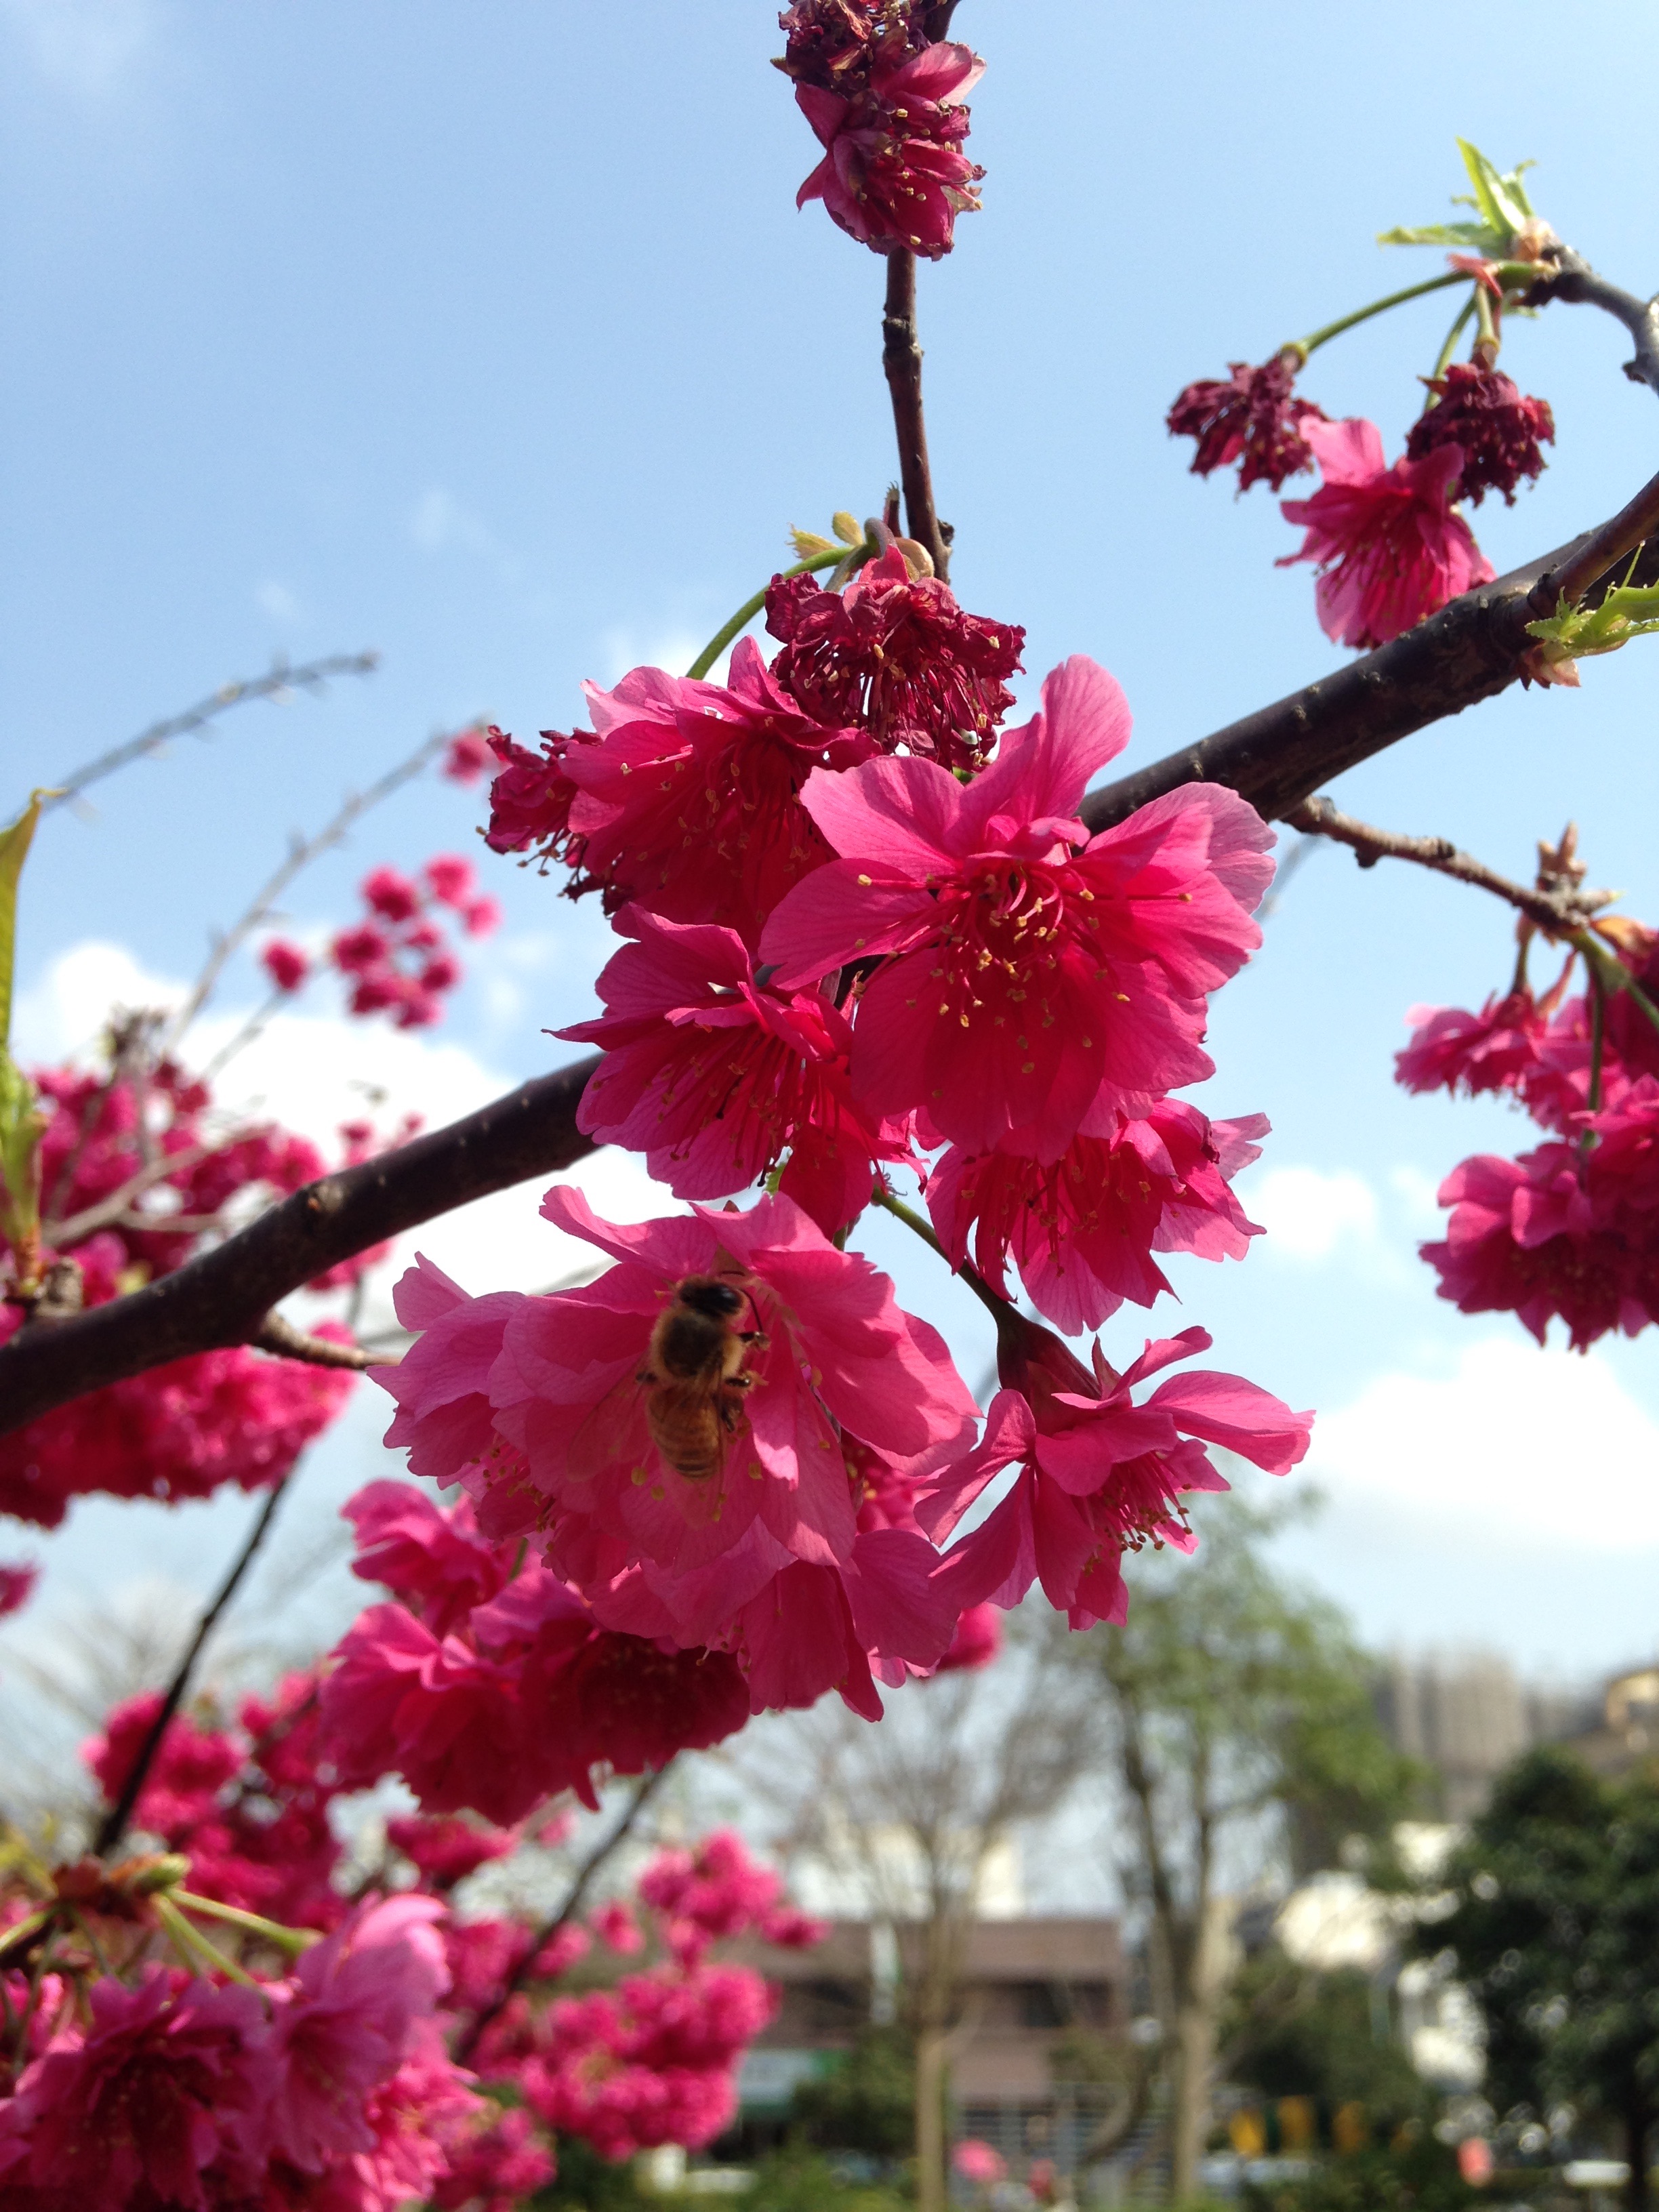
branch, blossom, plant, flower, petal, food, spring, produce, botany, flora, cherry blossom, shrub, floristry, flowering plant, rose family, land plant